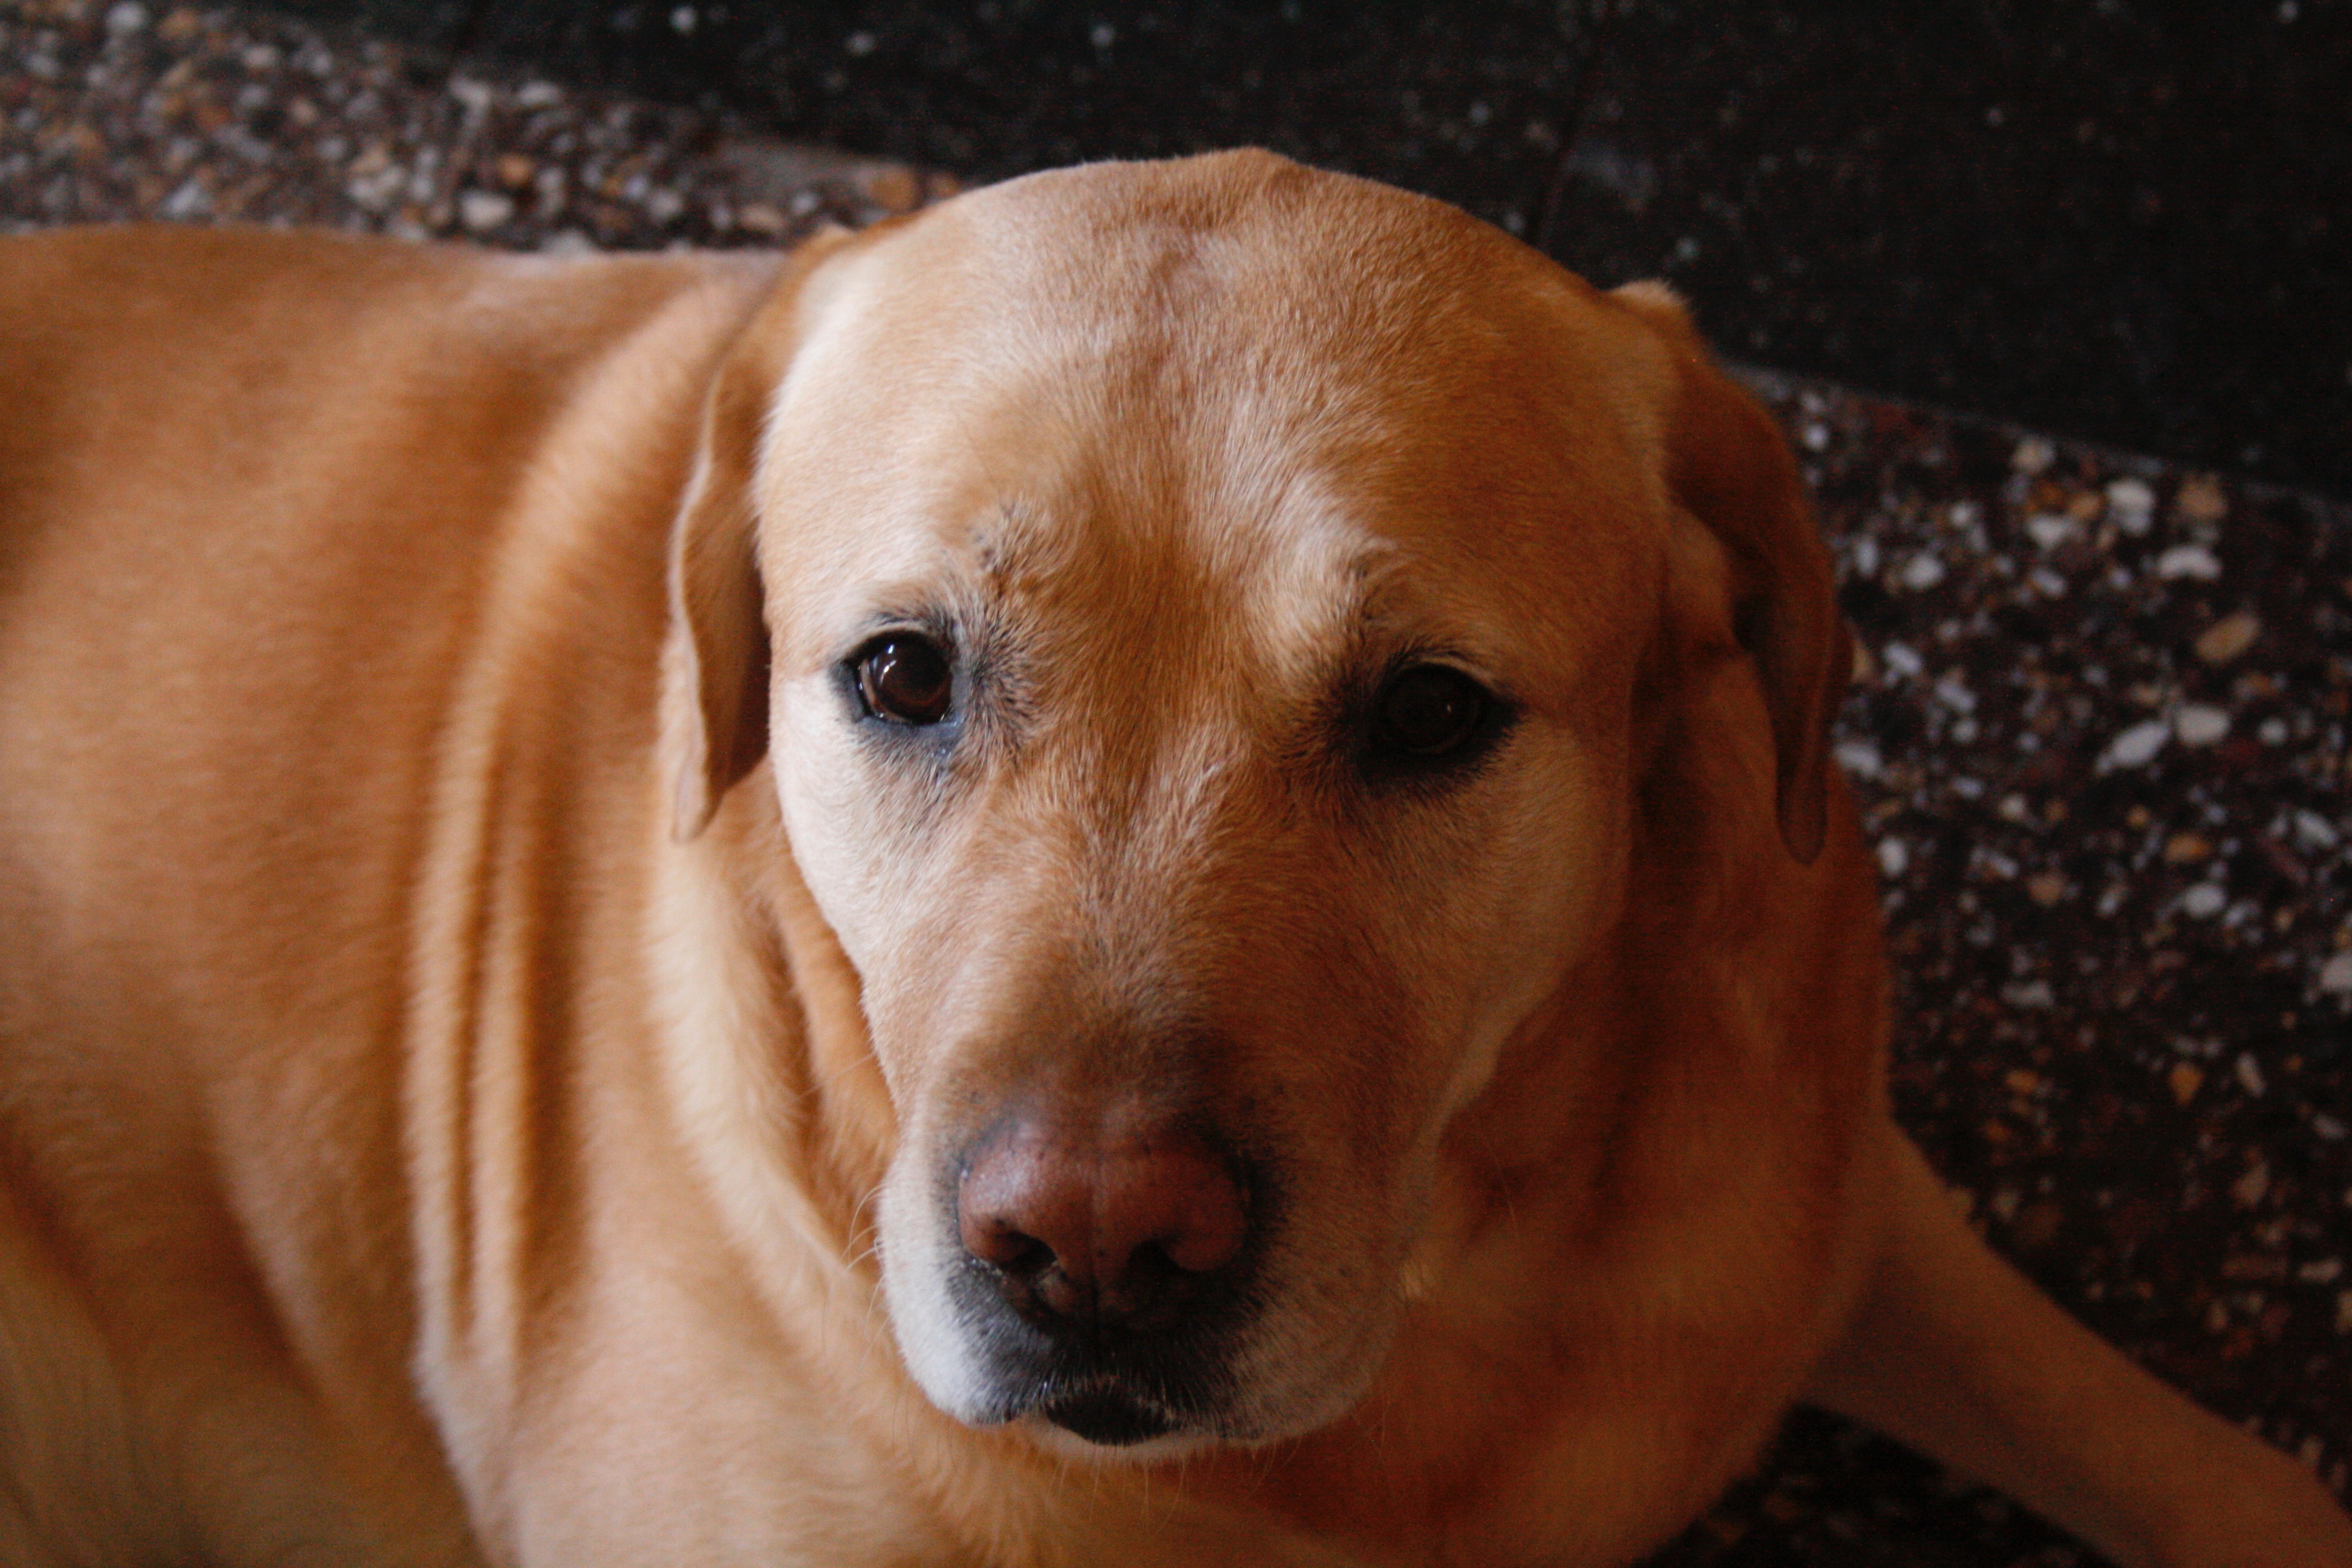
puppy, dog, mammal, vertebrate, labrador retriever, dog breed, vizsla, dog like mammal, dog crossbreeds, broholmer, redbone coonhound